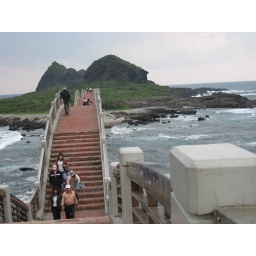
Here's another shot of the bridge you need to cross over to check out the 3 big rocks.